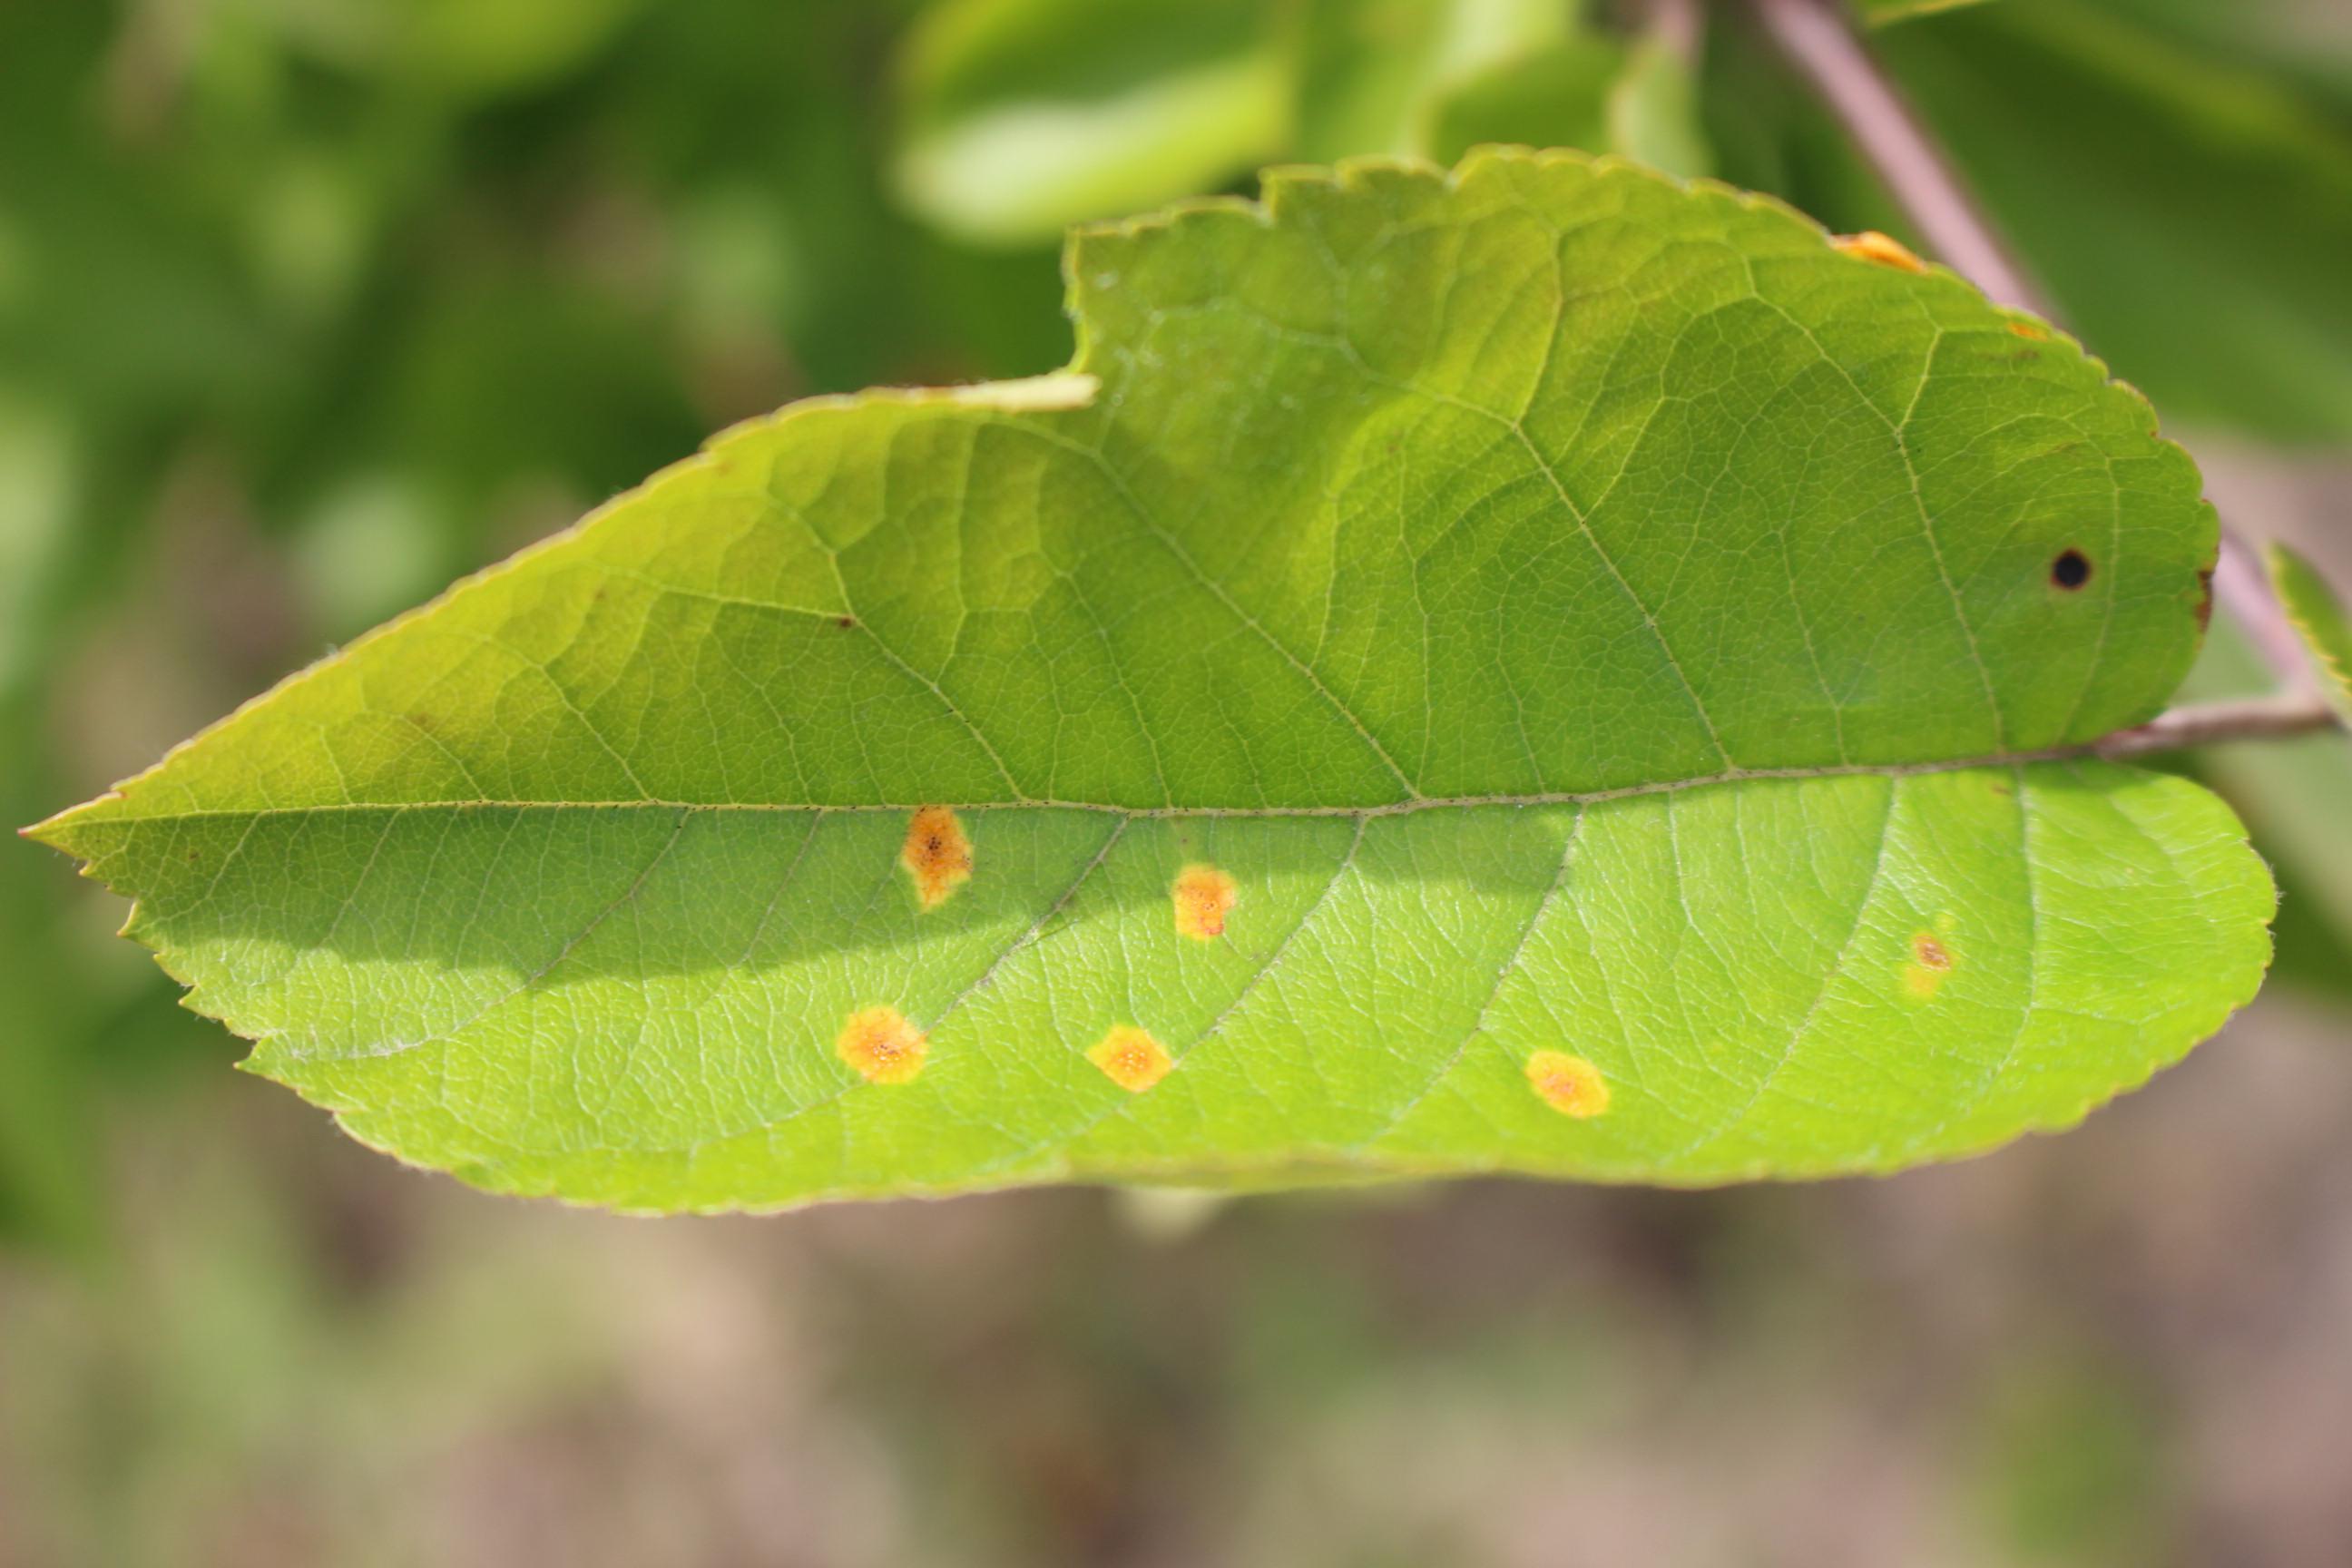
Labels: rust